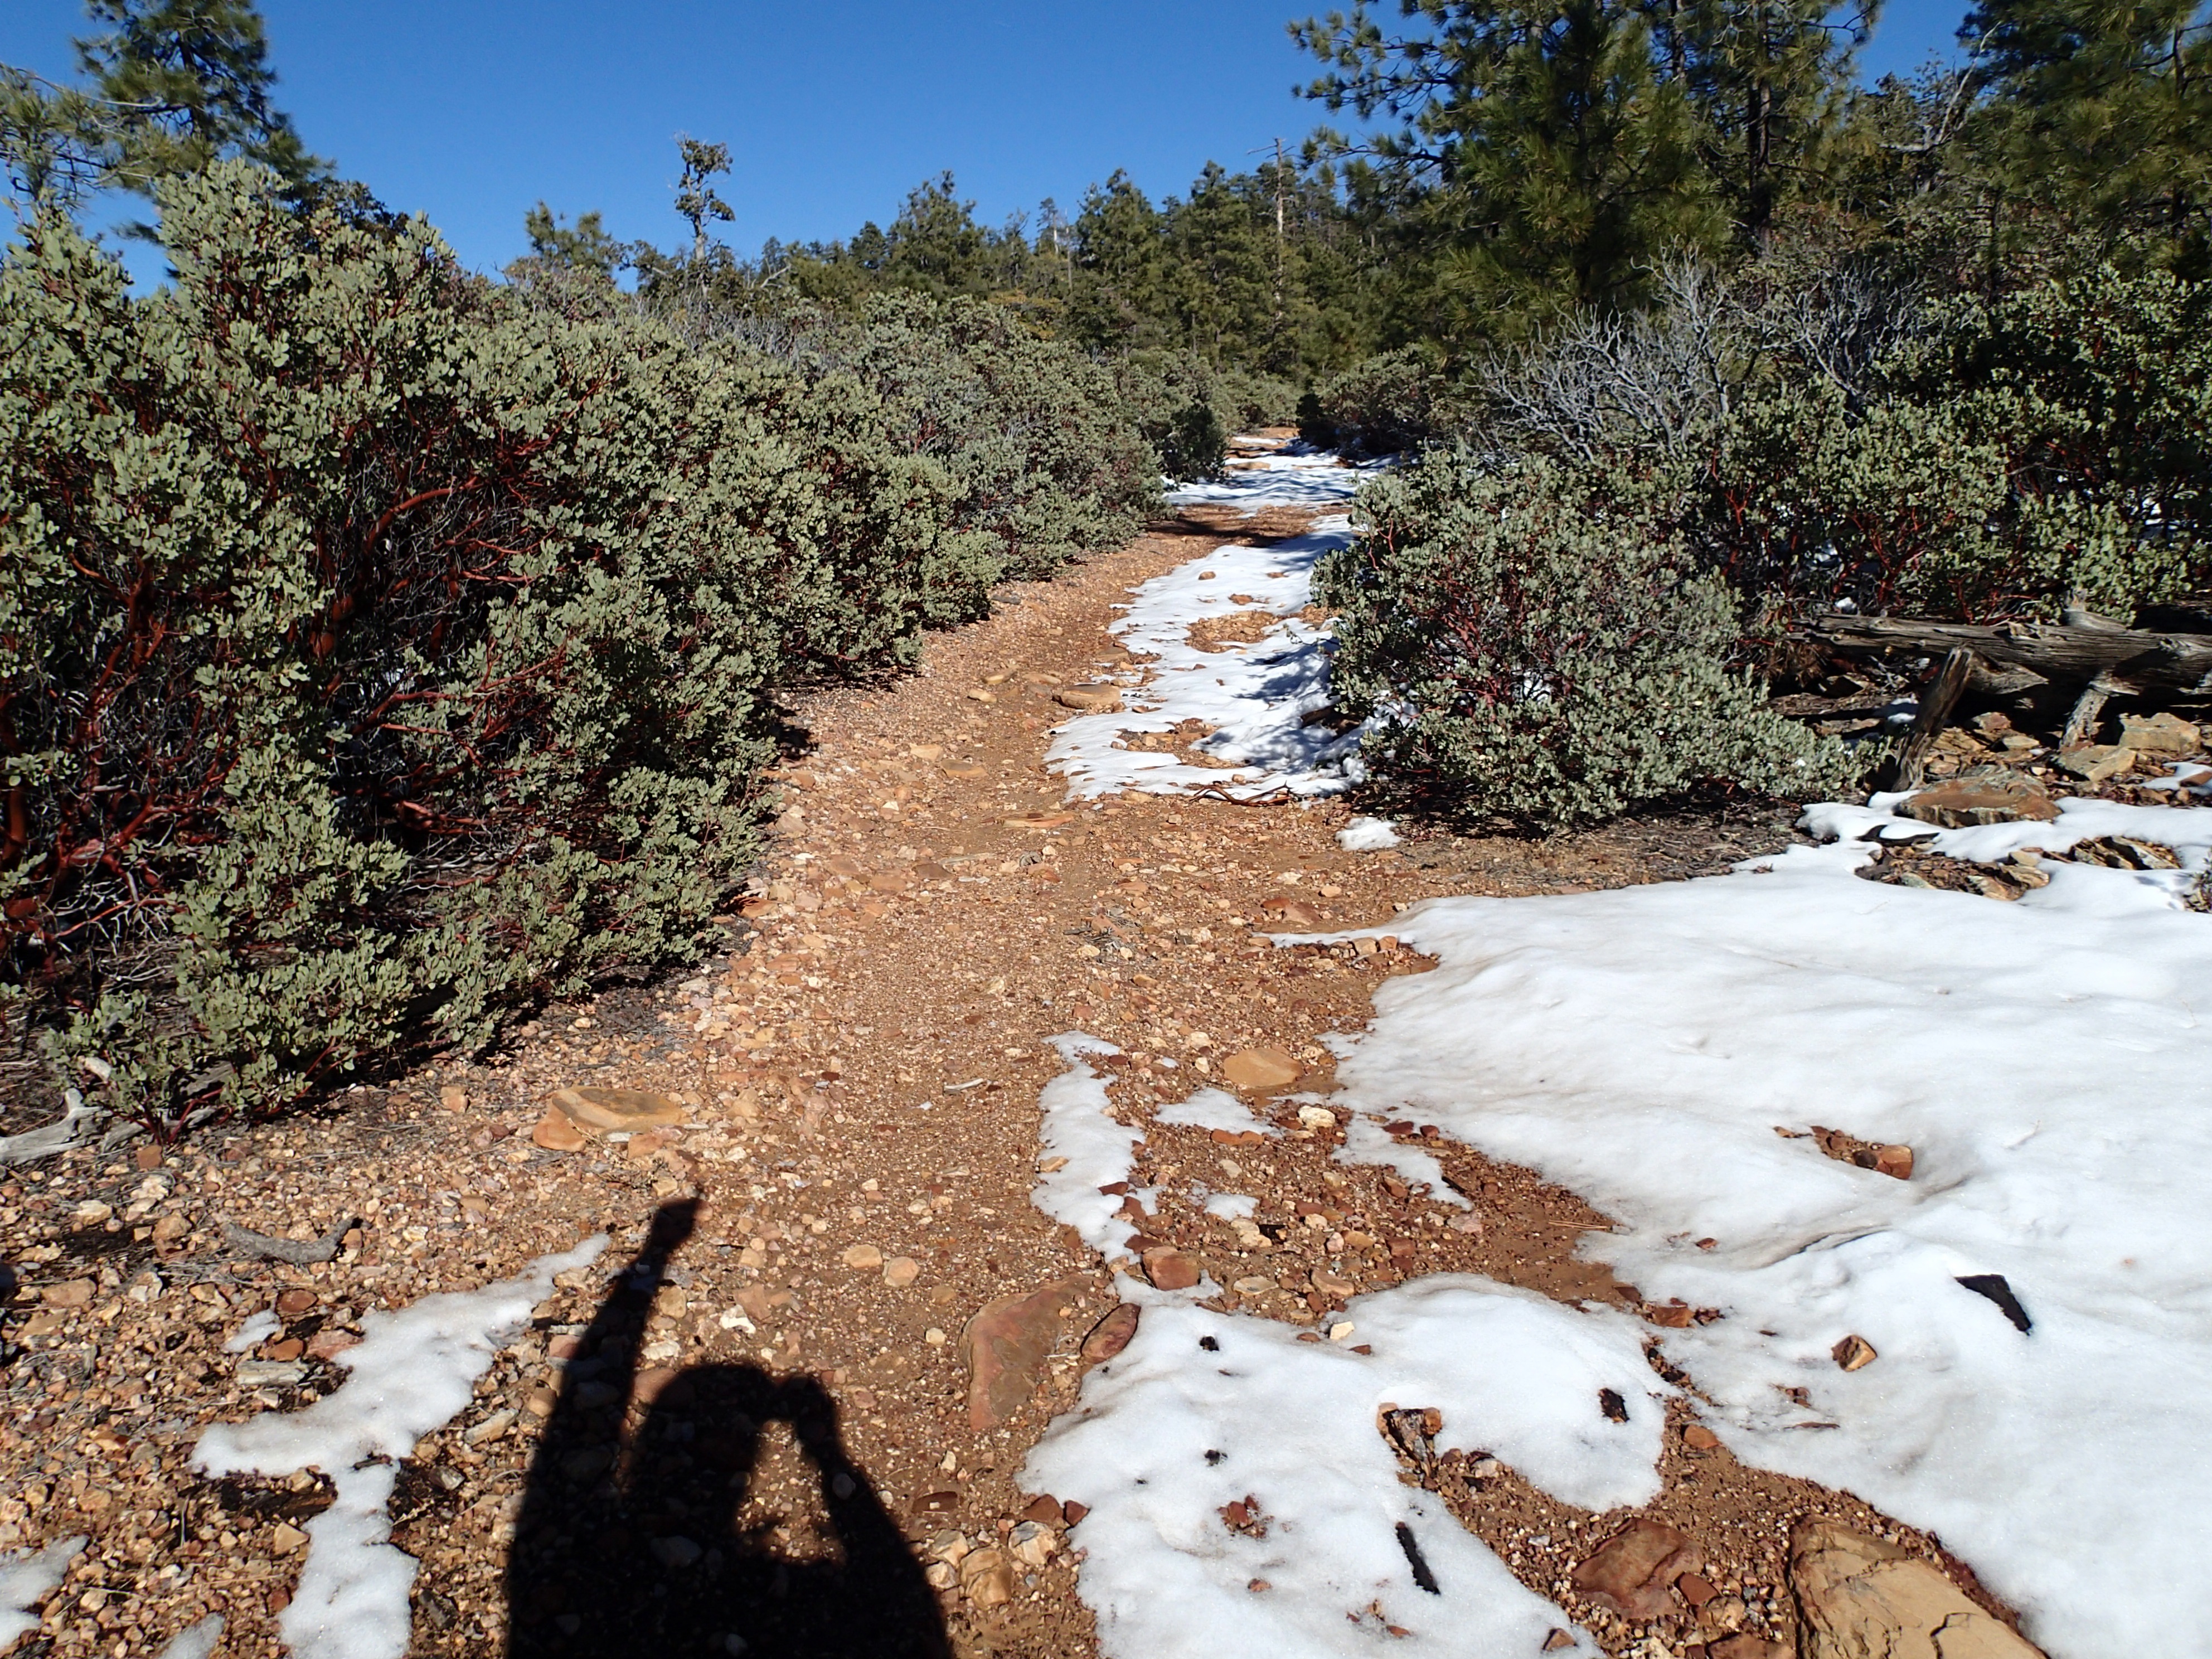
wilderness, walking, mountain, snow, winter, trail, river, stream, autumn, soil, season, ecosystem, geological phenomenon